Sir John Mowbray, 1st Baronet

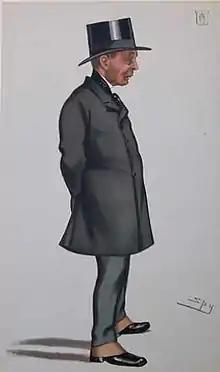

In 1853 Mowbray was elected to the House of Commons for Durham, a seat he held until 1868, and then represented Oxford University from 1868 until his death in 1899. In the House, he was chair of the Committee of Selection and of the Standing Orders Committee. He served as Judge Advocate General under the Earl of Derby from 1858 to 1859, and under Derby and later Benjamin Disraeli from 1866 to 1868. He was admitted to the Privy Council in 1858 and in 1880 he was created a baronet. From 1898 until his death the following year Mowbray was Father of the House of Commons.